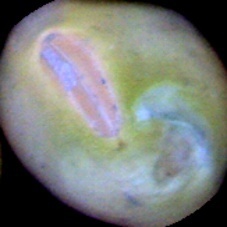
Label: Immature